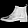
Label: Ankle boot